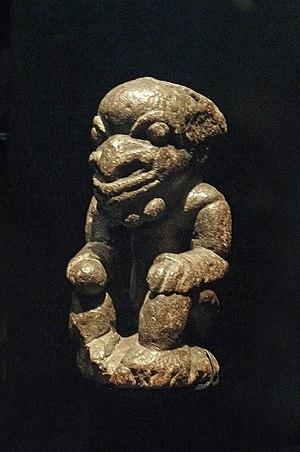
Nomoli, population Mende, Sierra Leone. Musée du quai Branly.
La culture de la Sierra Leone désigne d'abord les pratiques culturelles observables de ses 6 500 000 d'habitants.
Le nomoli, ou nomori est une statuette anthropomorphe en pierre tendre que l'on trouve en Sierra Leone, chez les Temné, les Mendé et les Sherbro, et qui présente des similitudes avec le pomdo des Kissi de Guinée.
Les Mendé sont une population mandingue d'Afrique de l'Ouest vivant en Sierra Leone, au Liberia et en Guinée.